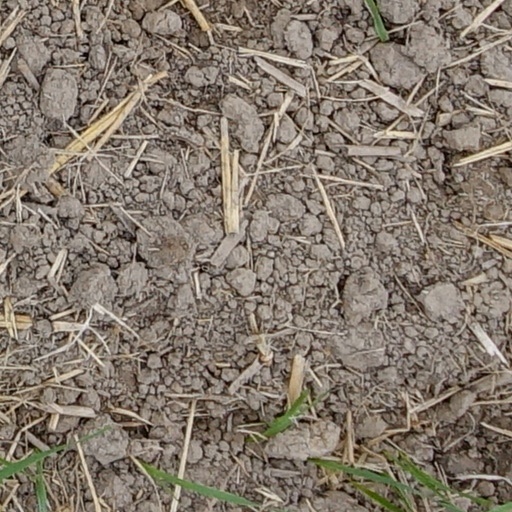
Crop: wheat